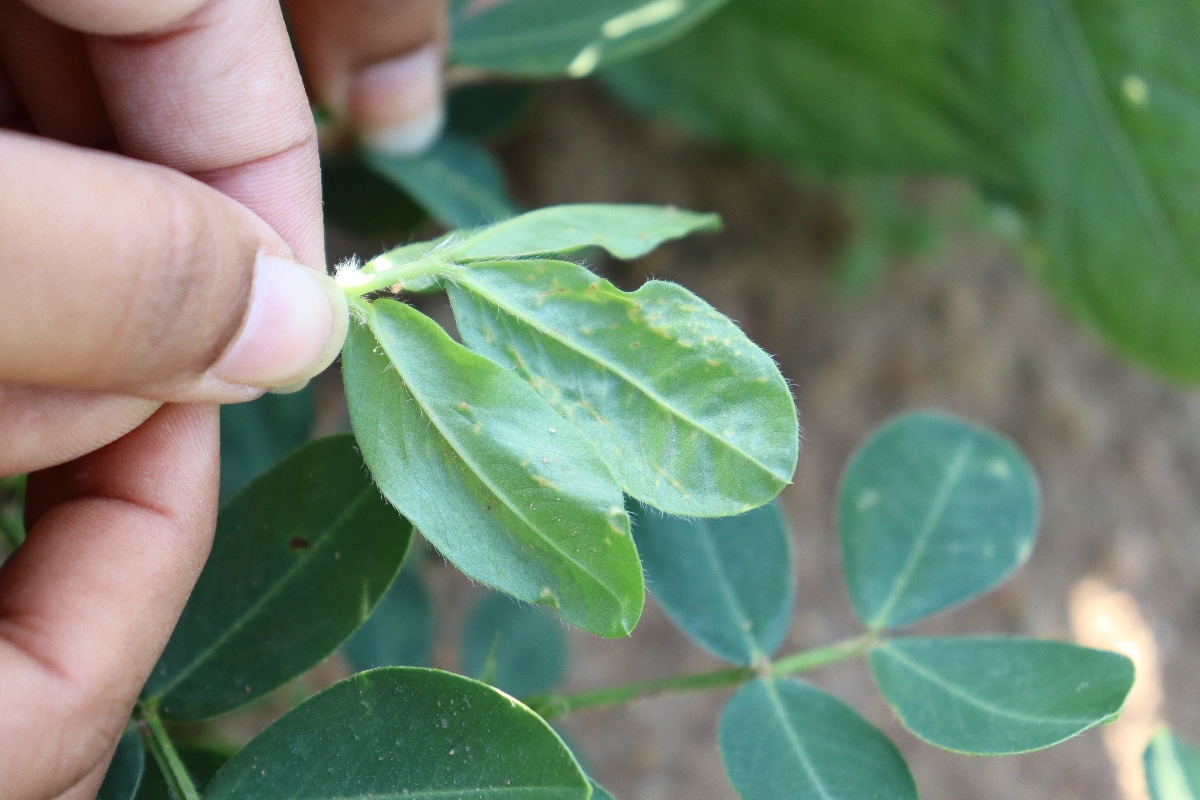
Label: early_leaf_spot